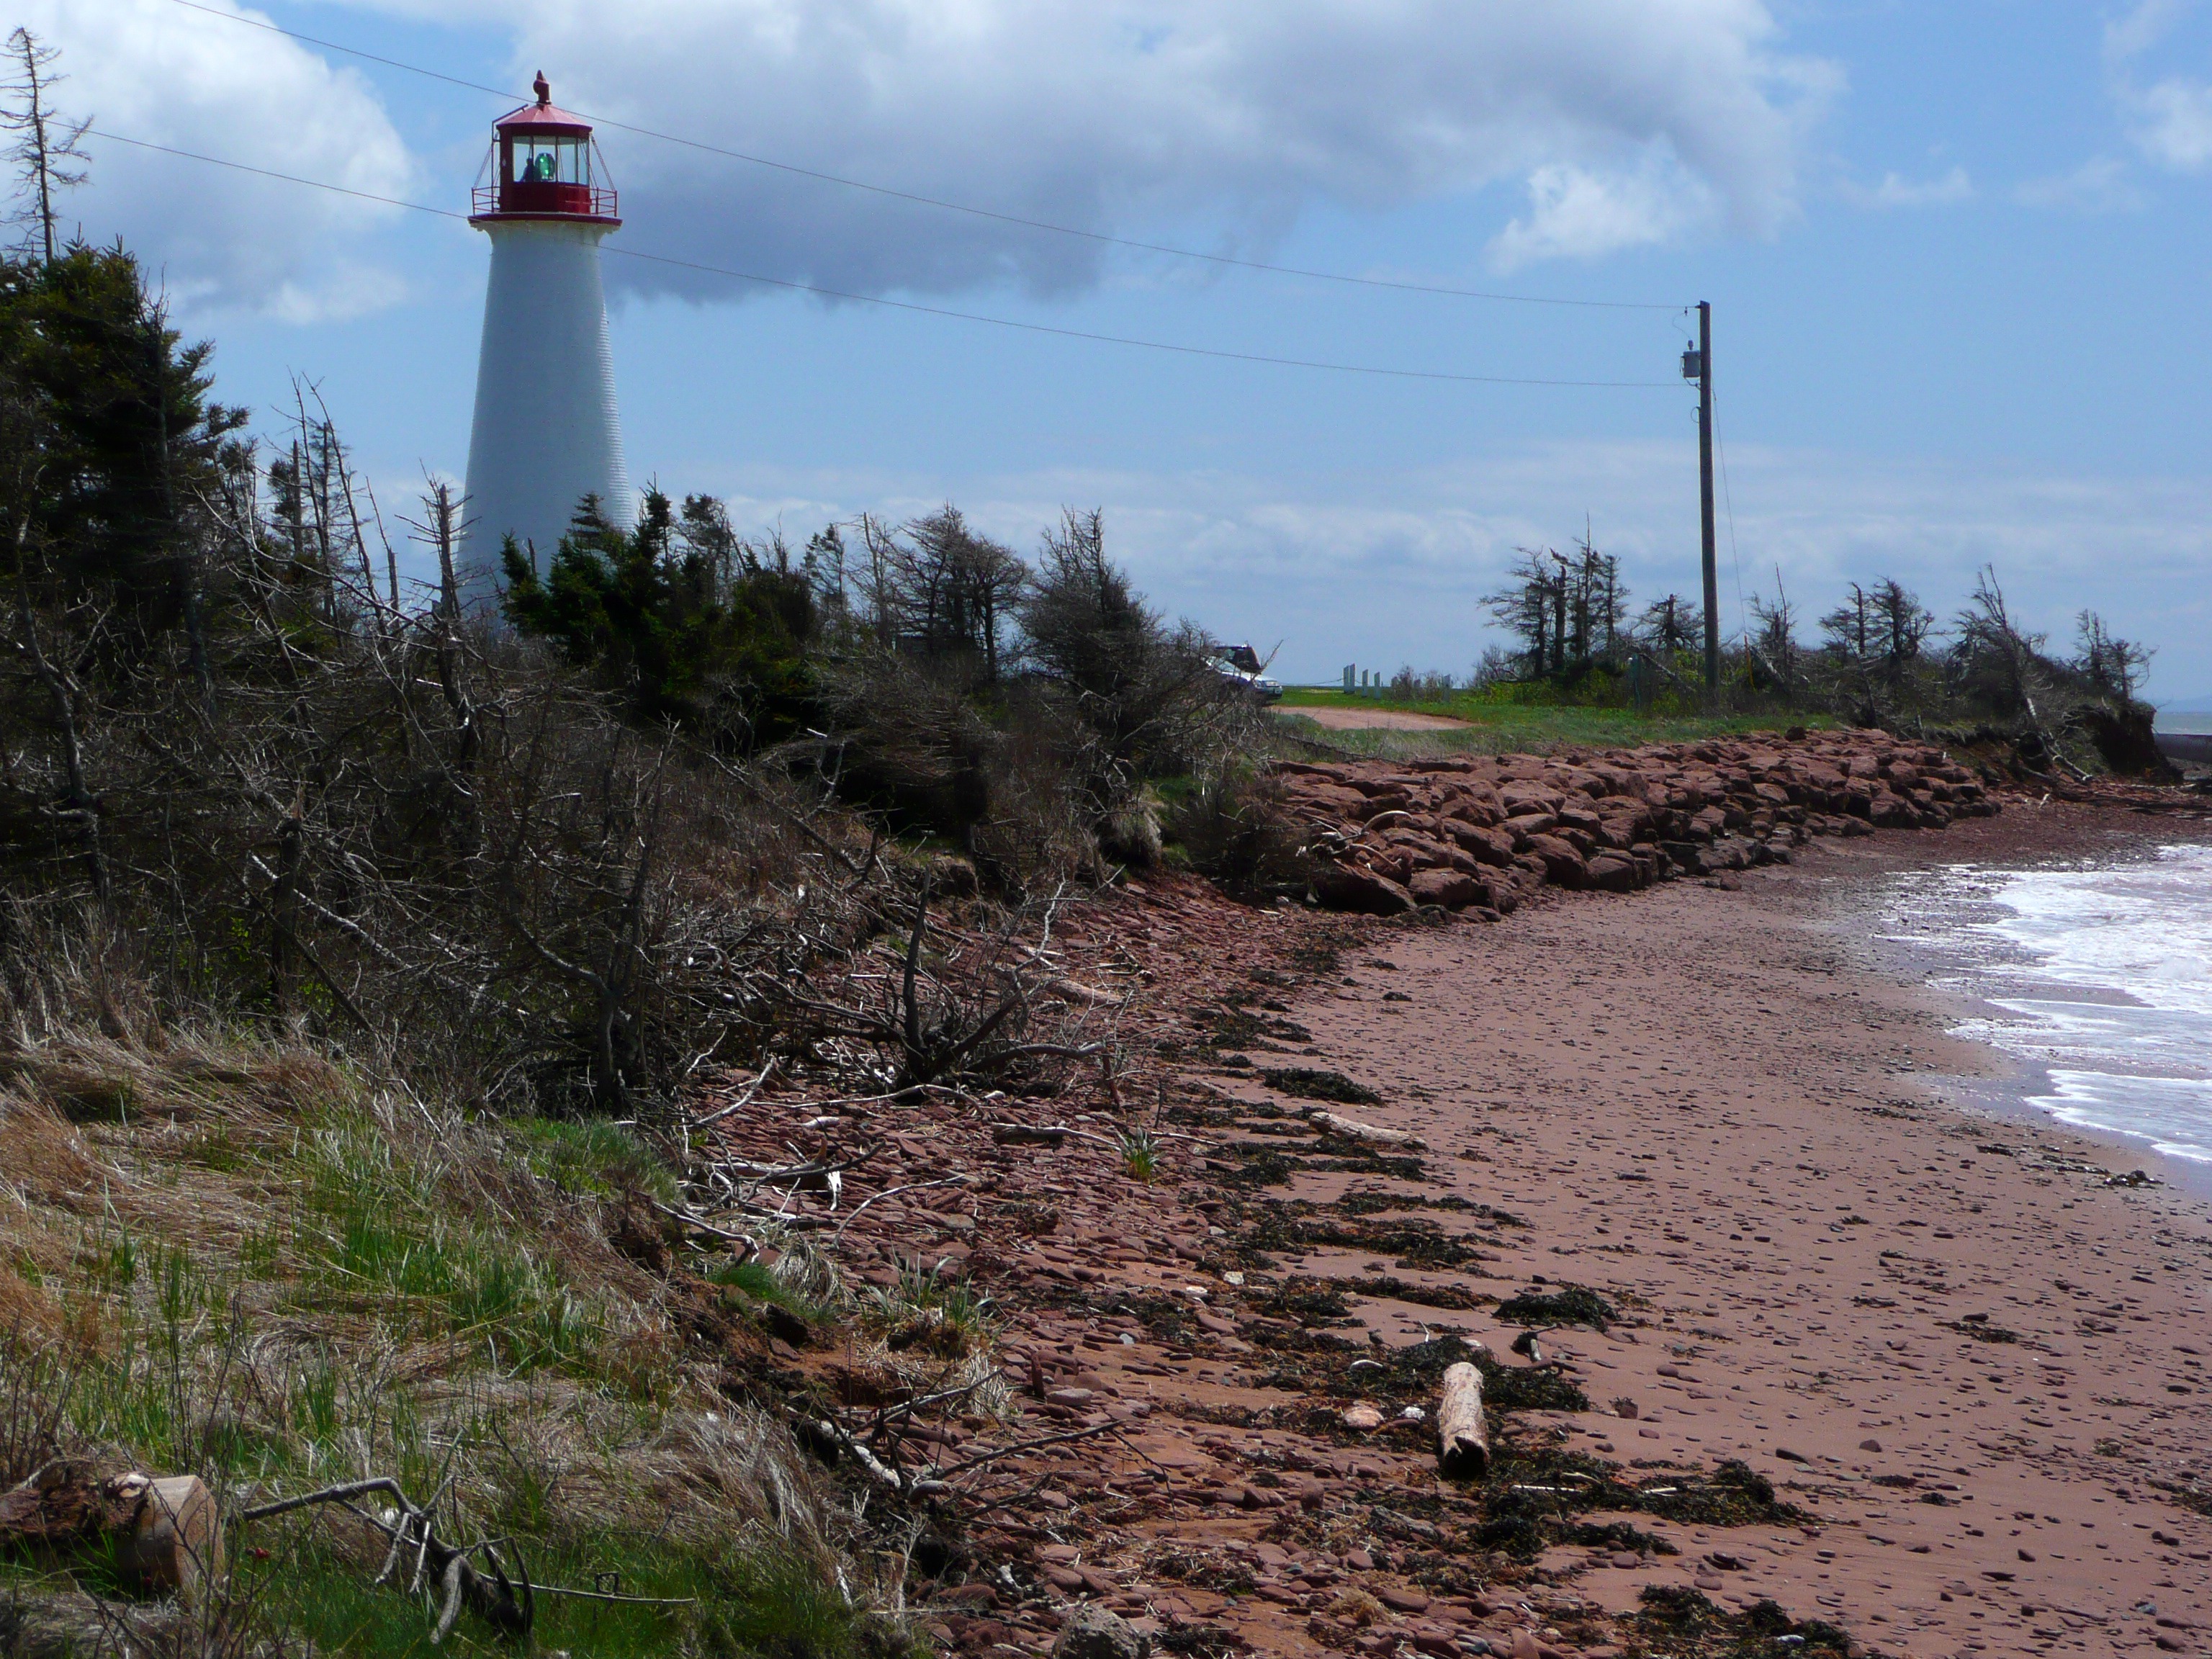
beach, sea, coast, ocean, lighthouse, shore, travel, beam, coastline, shoreline, cliff, tower, landmark, beacon, signal, lamp, terrain, waterway, nautical, canada, marine, safety, navigation, warning, maritime, cape, assistance, aid, prince edward island, geological phenomenon